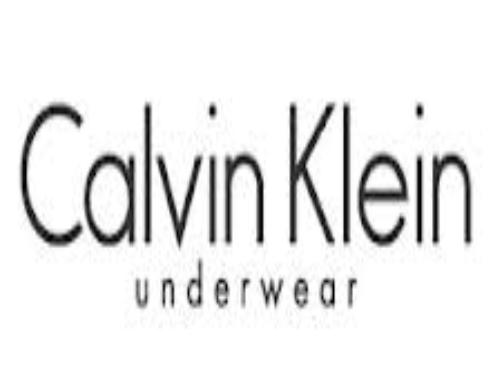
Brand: Calvin Klein Underwear
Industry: Clothes